Joseph Creer

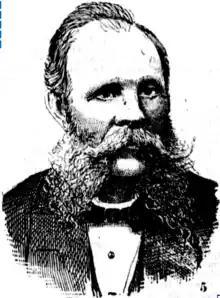
Mr Joseph Creer MLA

Joseph Creer (1 February 183217 August 1913) was a Manx-born Australian politician and cabinetmaker.